Non-Newtonian fluid

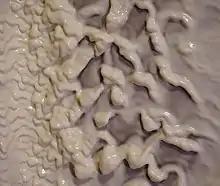
Paint is a non-Newtonian fluid. A flat surface covered with white paint is oriented vertically (before taking the picture the flat surface was horizontal, placed on a table). The fluid starts dripping down the surface but, because of its non-Newtonian nature, it is subjected to stress due to the gravitational acceleration. Therefore, instead of slipping along the surface, it forms very large and very dense droplets with limited dripping.

A familiar example of the opposite, a shear thinning fluid, or pseudoplastic fluid, is wall paint: The paint should flow readily off the brush when it is being applied to a surface but not drip excessively. Note that all thixotropic fluids are extremely shear thinning, but they are significantly time dependent, whereas the colloidal "shear thinning" fluids respond instantaneously to changes in shear rate. Thus, to avoid confusion, the latter classification is more clearly termed pseudoplastic.